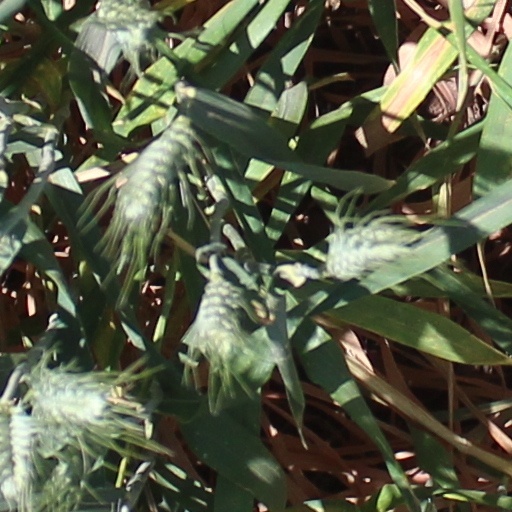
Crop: wheat